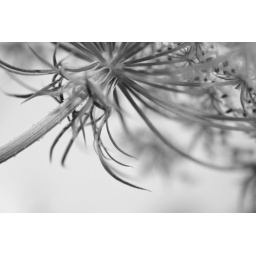
nature in black and white